Stepwell

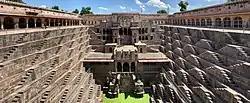
Chand Baori, in the village of Abhaneri near Bandikui, Rajasthan is one of the deepest and largest stepwells in India

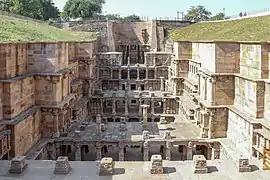
The Rani ki Vav, Patan, Gujarat

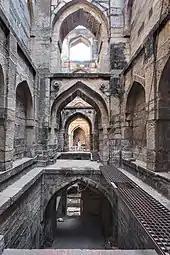
A multi-storey stepwell in Mahimapur Village, Amravati District, Maharashtra

Stepwells (also known as vav or baori) are wells, cisterns or ponds with a long corridor of steps that descend to the water level. Stepwells played a significant role in defining subterranean architecture in western India from the 7th to the 19th century. Some stepwells are multi-storeyed and can be accessed by a Persian wheel which is pulled by a bull to bring water to the first or second floor. They are most common in western India and are also found in the other more arid regions of the Indian subcontinent, extending into Pakistan. The construction of stepwells is mainly utilitarian, though they may include embellishments of architectural significance, and be temple tanks.